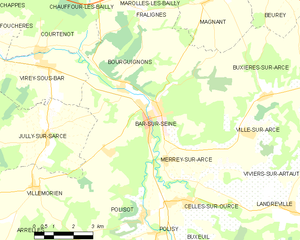
Carte des communes françaises: Bar-sur-Seine